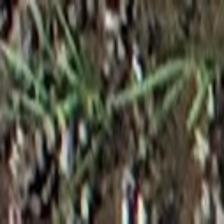
Label: clustered